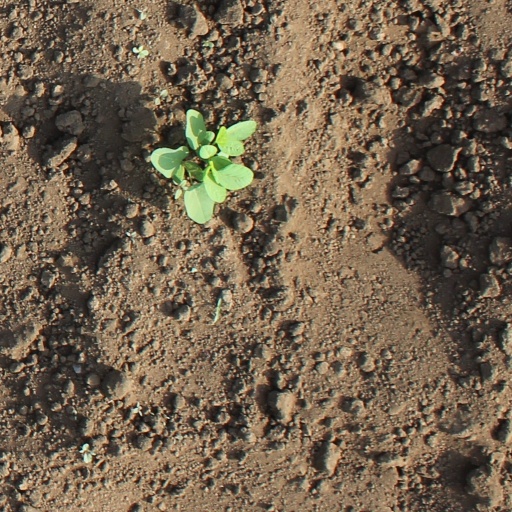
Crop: soybean